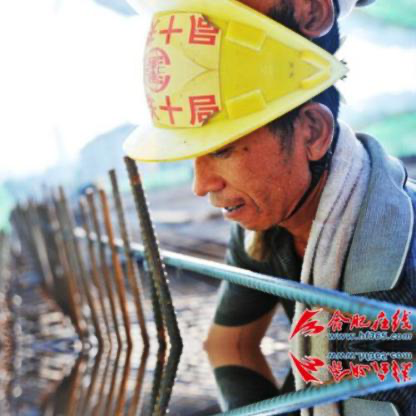
Objects in the image:
label: helmet
label: helmet